Paola, Calabria

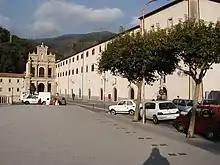
View of the entrance to the Sanctuary of St Francis of Paola

The Sanctuary of San Francis of Paola is located in the upper part of the town, in a valley bordered by the Isca stream and rich in vegetation. It is a pilgrimage destination from all over southern Italy, especially from Calabria, of which St Francis is the patron saint. It houses part of the saint's remains (the rest are in Tours, France).